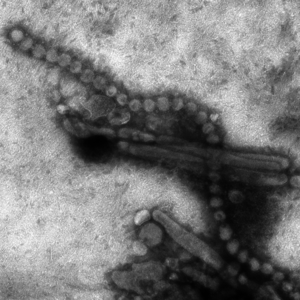
Le sous-type H7N9 du virus de la grippe A circule normalement entre oiseaux en infectant occasionnellement les humains. Comme tous les virus de la grippe A, il s'agit d'un virus à ARN monocaténaire de polarité négative à génome segmenté qui appartient au genre Alphainfluenzavirus de la famille des Orthomyxoviridae.